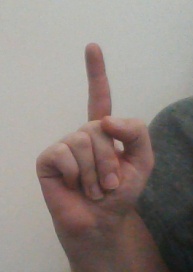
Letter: bb